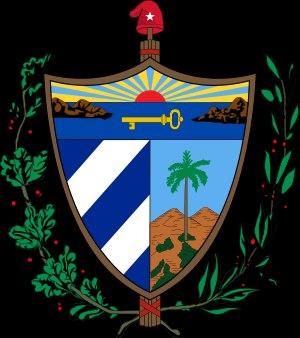
Alpha est une série de bande dessinée de la collection Troisième vague publiée par Le Lombard. Série d'espionnage hyperréaliste, elle met en scène un agent de la CIA et son adjointe Sheena Ferguson.